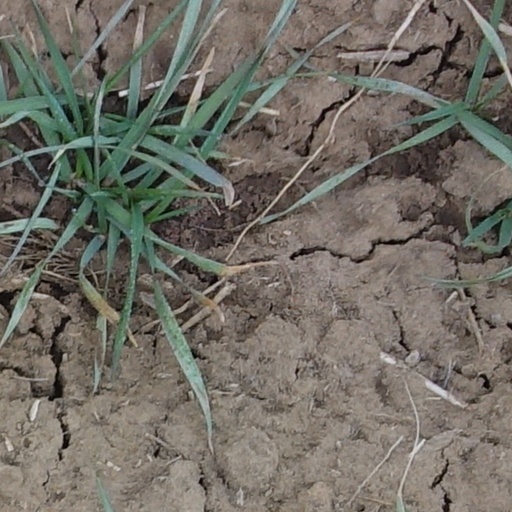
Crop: wheat